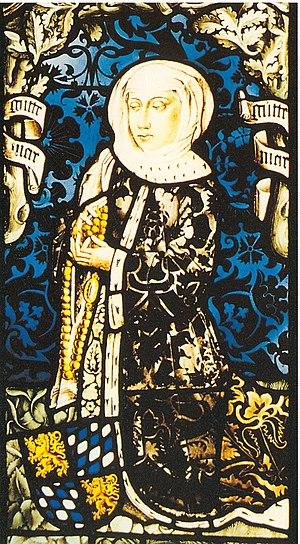
Cet article est une liste des impératrices, archiduchesses, duchesses et margravines, épouses des empereurs, archiducs, ducs et margraves d'Autriche, titres héréditaires associés à la maison de Babenberg et par la suite aux Habsbourg, qui ont régné sur la Marche de l'Est médiévale. Le dernier de ces titres, et l'Empire qui y était associé a été aboli à la fin de la Première Guerre mondiale en 1918, quand l'Autriche est devenue une république et lorsque les autres royaumes et territoires représentés au sein du Conseil impérial ont proclamé leur indépendance ou leur adhésion à d'autres États.